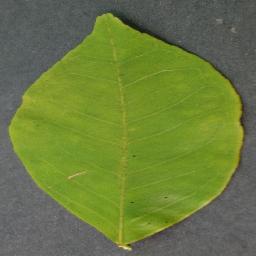
Label: Orange___Haunglongbing_(Citrus_greening)